Blepharitis

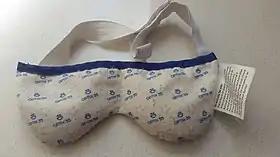
Microwavable warm compresses for daily loop treatment

Blepharitis is a chronic condition causing frequent exacerbation, thus requiring routine eyelid hygiene. Hygienic practices include warm compresses, eyelid massages, and eyelid scrubs. A Cochrane Systematic Review found topical antibiotics to be effective in providing symptomatic relief and clearing bacteria for individuals with anterior blepharitis. Topical steroids provided some symptomatic relief, but they were ineffective in clearing bacteria from the eyelids. Lid hygiene measures such as warm compresses and lid scrubs were found to be effective in providing symptomatic relief for participants with anterior and posterior blepharitis. BlephEx is a handheld medical device used by a doctor to exfoliate eyelids to treat blepharitis.